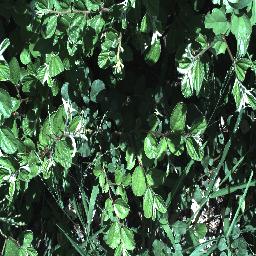
Label: chinee_apple